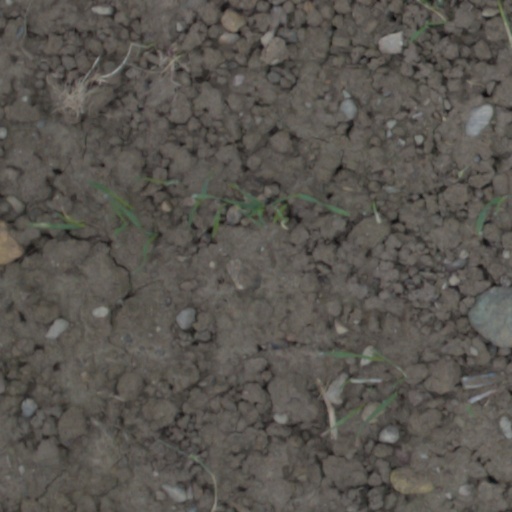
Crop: wheat